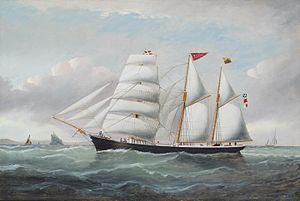
Le hunier est une voile carrée établie sur une vergue hissée sur le mât de hune au-dessus d'une basse-voile. Un perroquet peut être établi au-dessus.